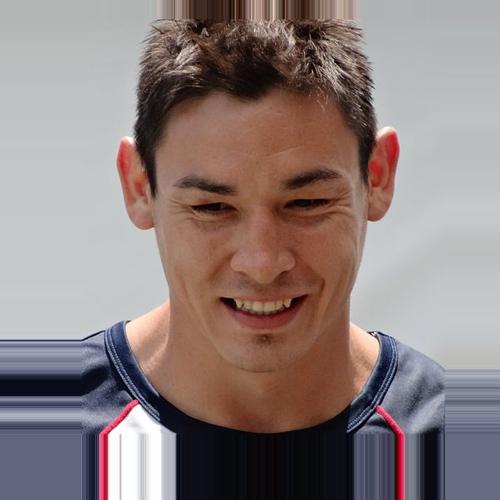
Age: 30